East Timorese rebellion of 1911–1912

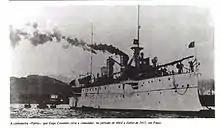
The gunboat "Pátria" was instrumental in eliminating the rebellion in coastal areas

On 5 October 1910, a revolution in Portugal overthrew the monarchy and established the First Republic. The revolution in the metropole had repercussions in the colonies. In both East Timor and Macau, the governors resigned and the Jesuits were expelled. According to some reports, a rumour of the revolution first reached Dili through an Australian visitor, but it was confirmed officially by telegram on 7 October. On 8 October, the protected cruiser "São Gabriel" arrived from Darwin with further confirmation. On 30 October, the outgoing governor, Alfredo Cardoso de Soveral Martins, formally proclaimed the republic before an assembly that included his fellow officials, military officers, churchmen and the leading men of commerce. The royal flag was taken down and the new republic flag run up. On 5 November, in a series of public announcements, Governor Martins confirmed that the new republic was to be a democratic one, and that royal symbols would progressively be removed from military uniforms, government letterheads, etc. The old "patacas" would continue to circulate as legal tender.